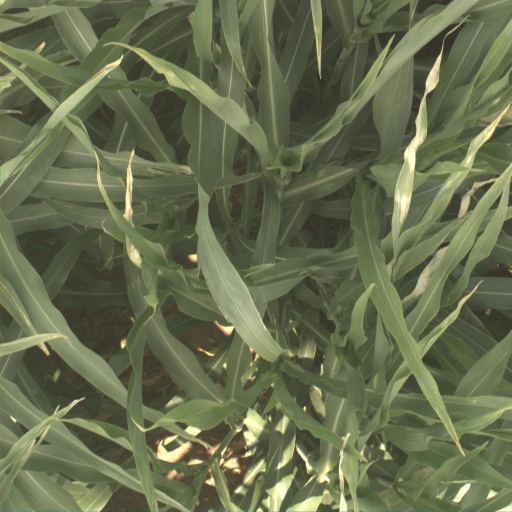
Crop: sorghum